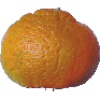
Label: Mandarine 1